Fag Hag (film)

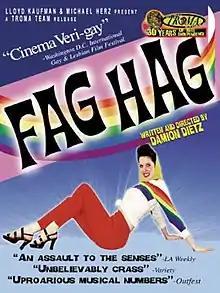

Fag Hag is the debut film of director Damion Dietz, who also wrote the film and has a lead role in it alongside Stephanie Orff. It was released in 1998.